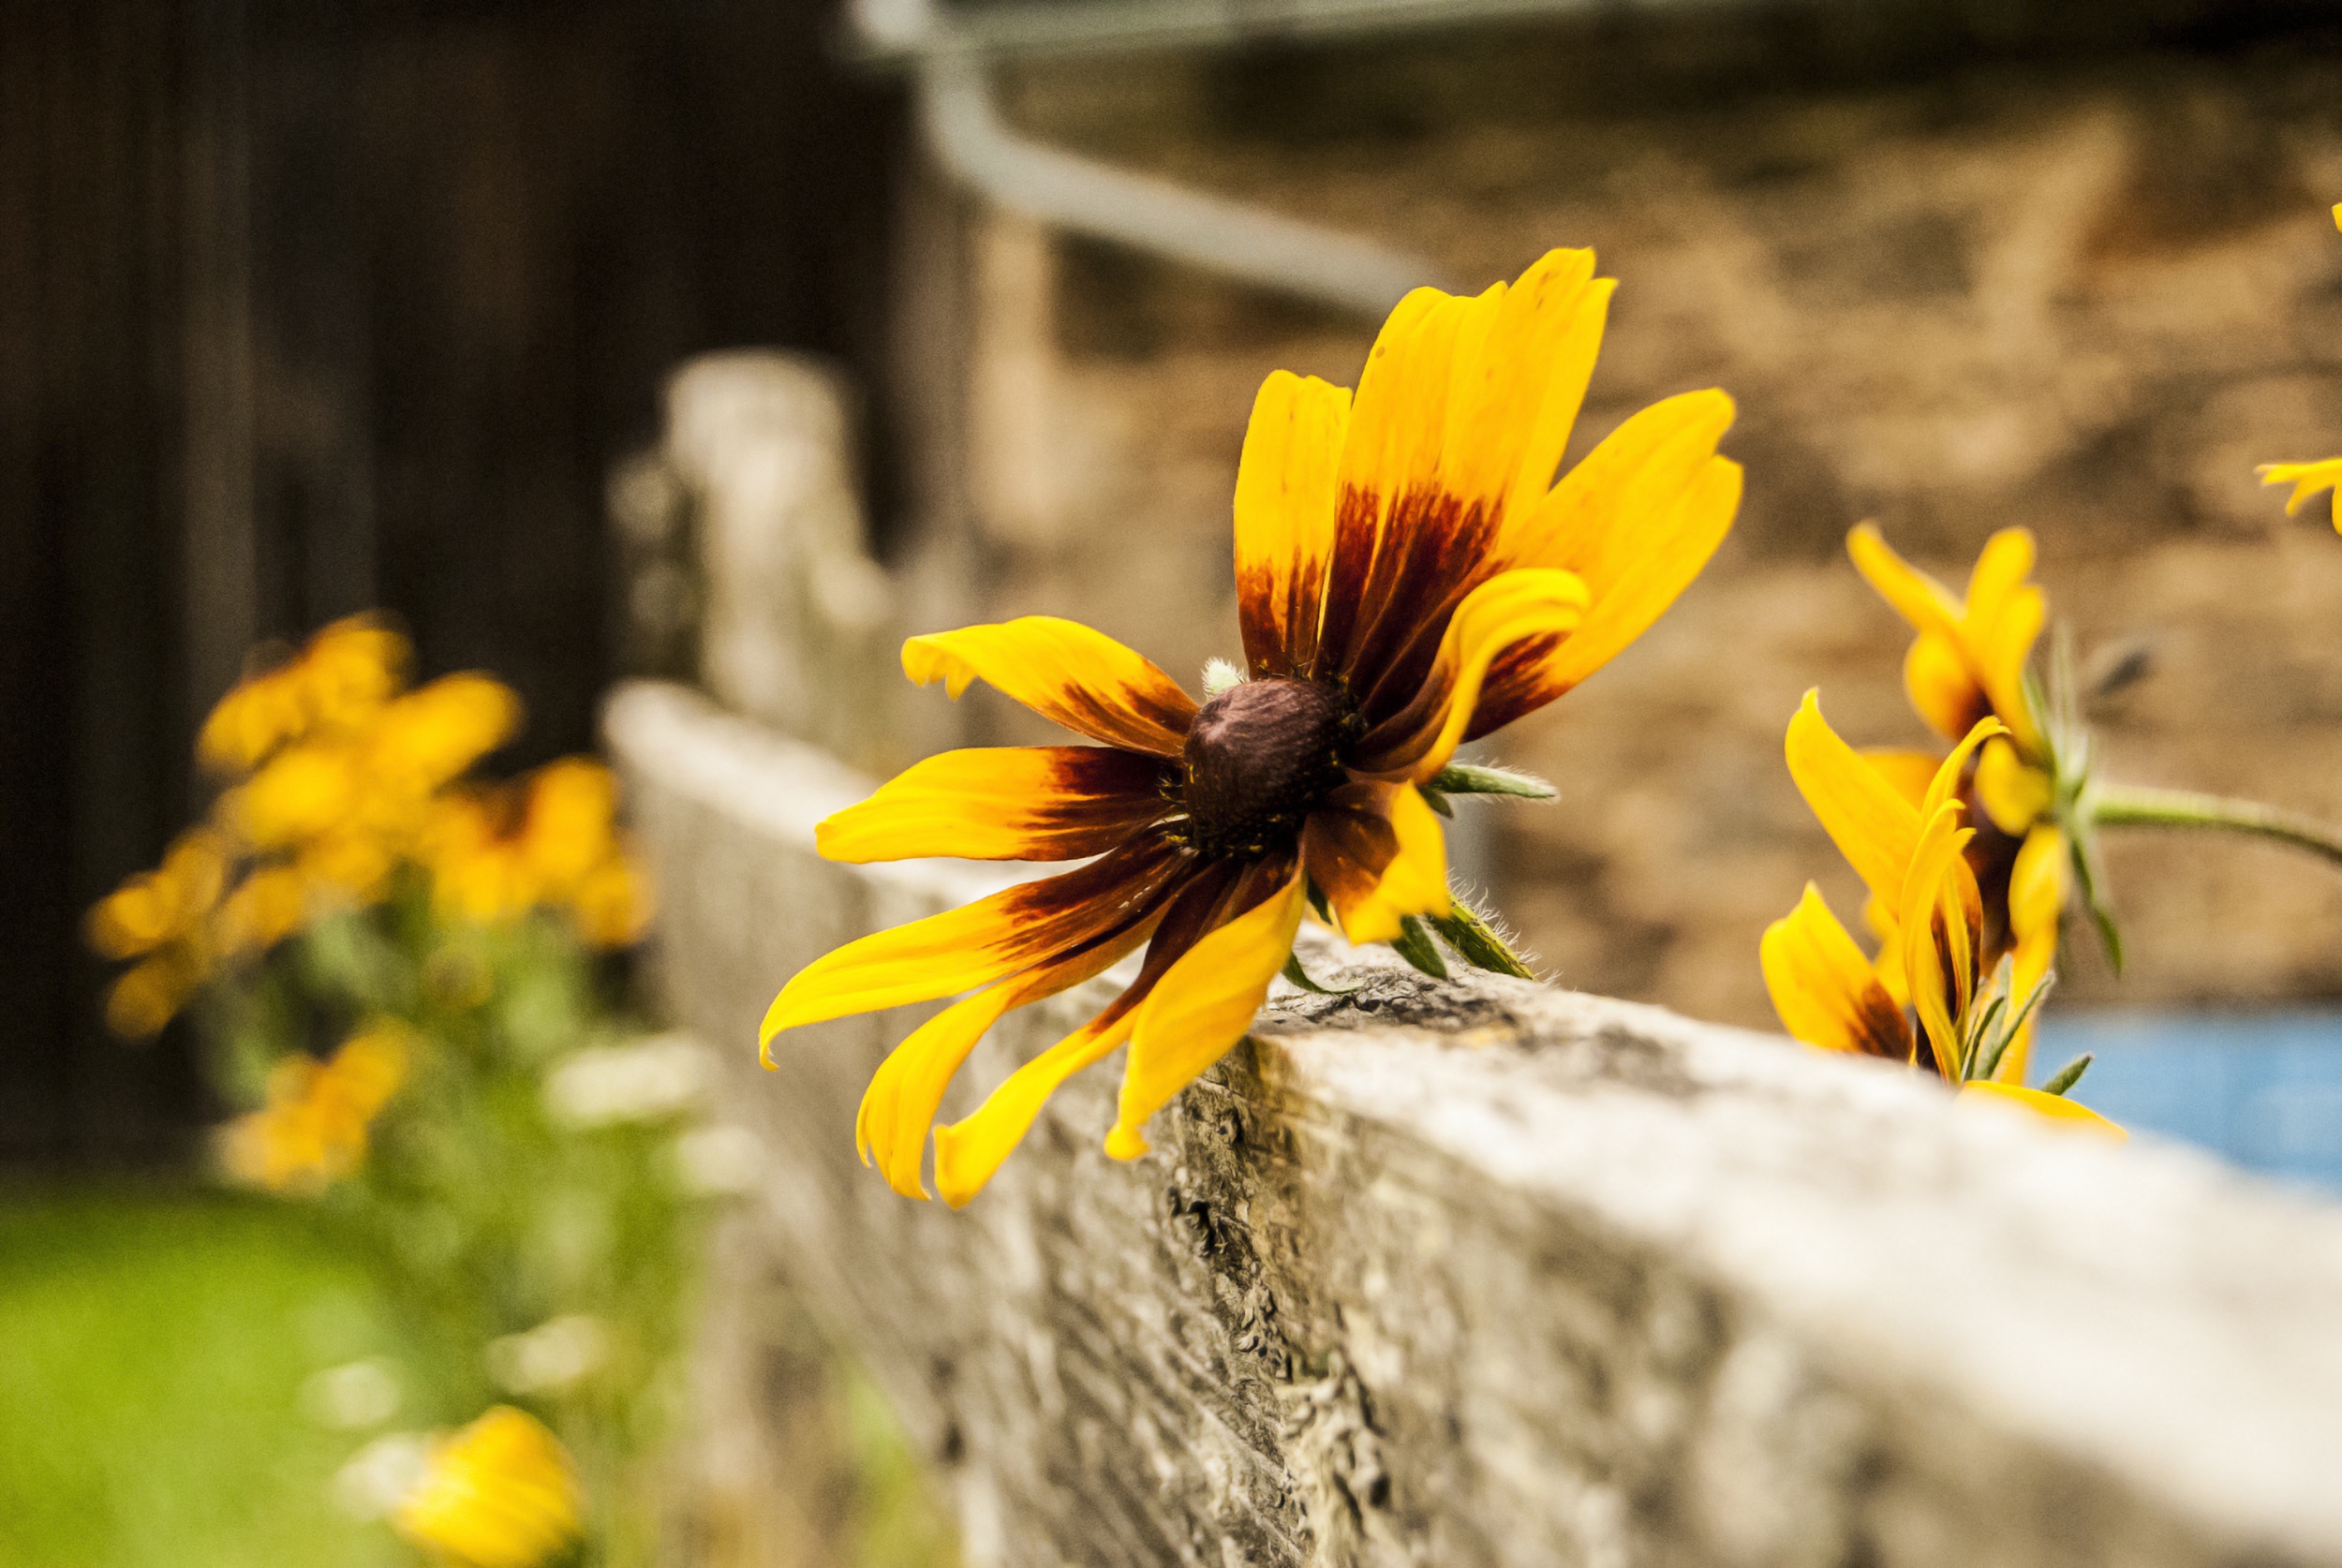
nature, blossom, plant, sunlight, leaf, flower, petal, spring, insect, autumn, botany, yellow, flora, season, fauna, invertebrate, wildflower, close up, bee, macro photography, flowering plant, daisy family, land plant, membrane winged insect